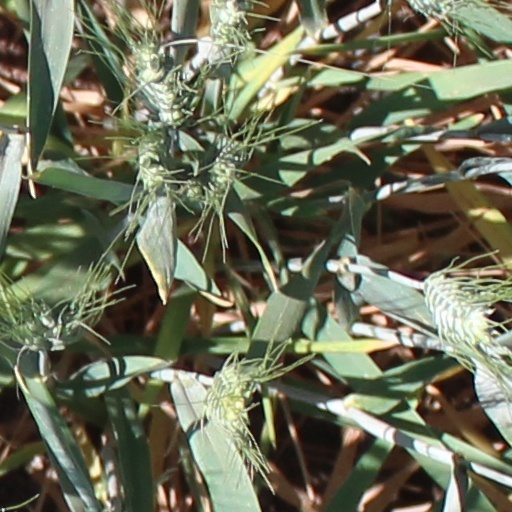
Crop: wheat